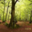
Label: forest